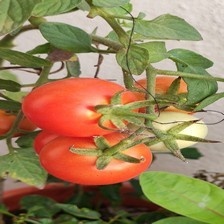
Label: tomato